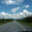
Label: road